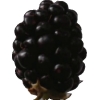
Label: blackberry